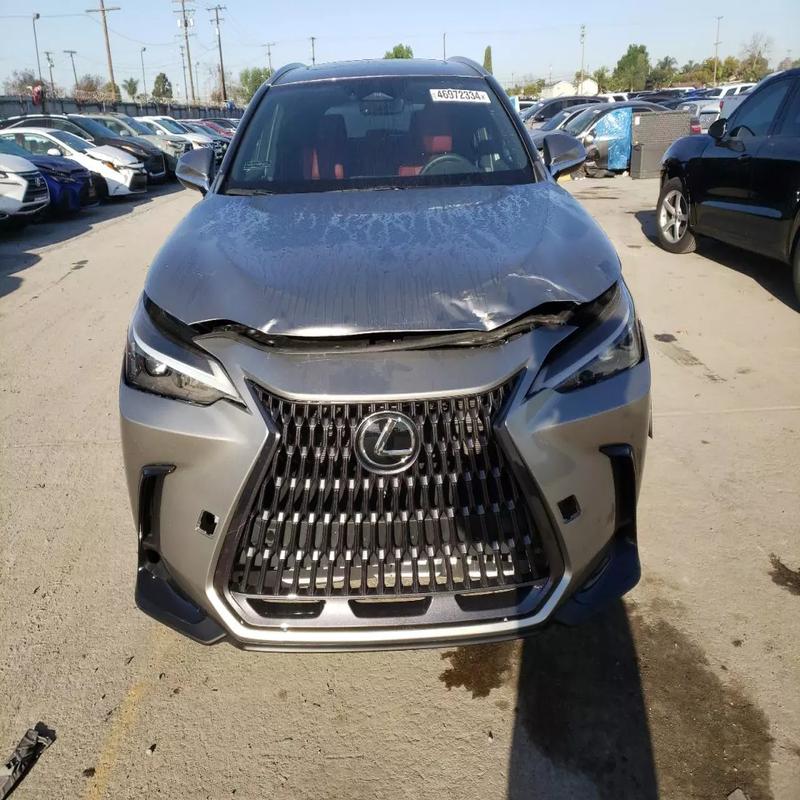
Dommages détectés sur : capot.
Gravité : mineur